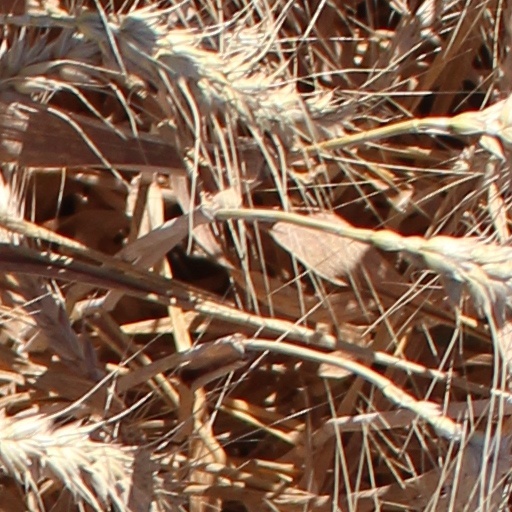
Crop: wheat